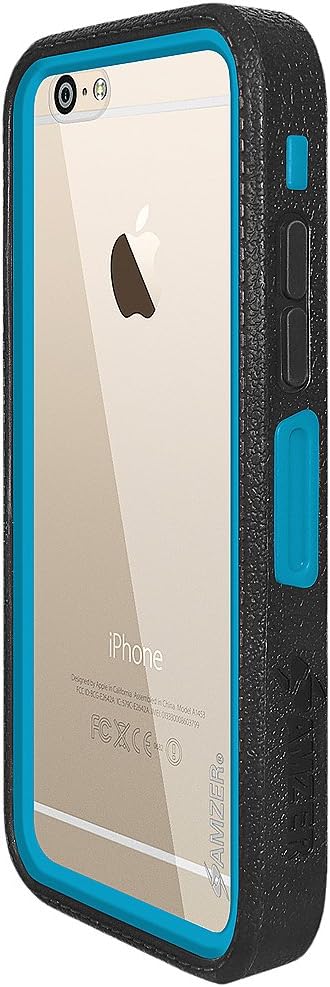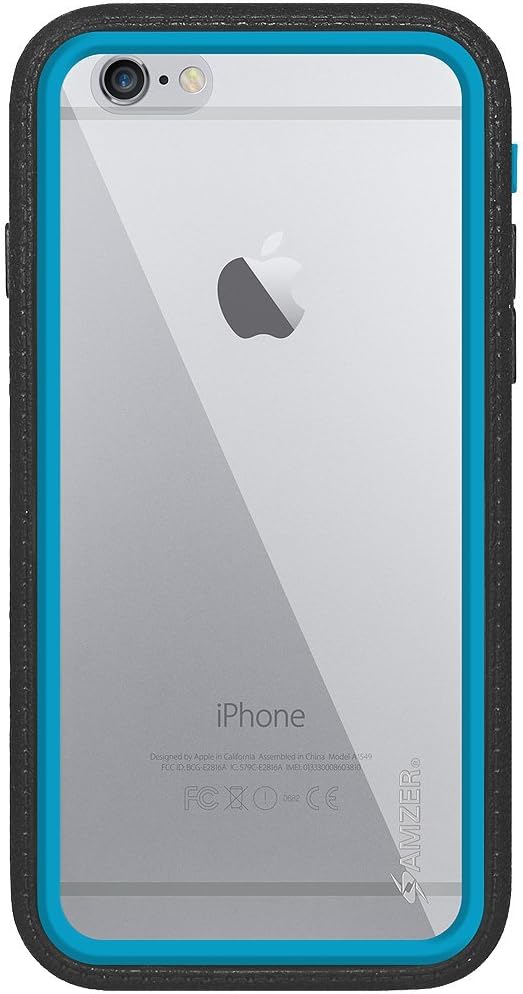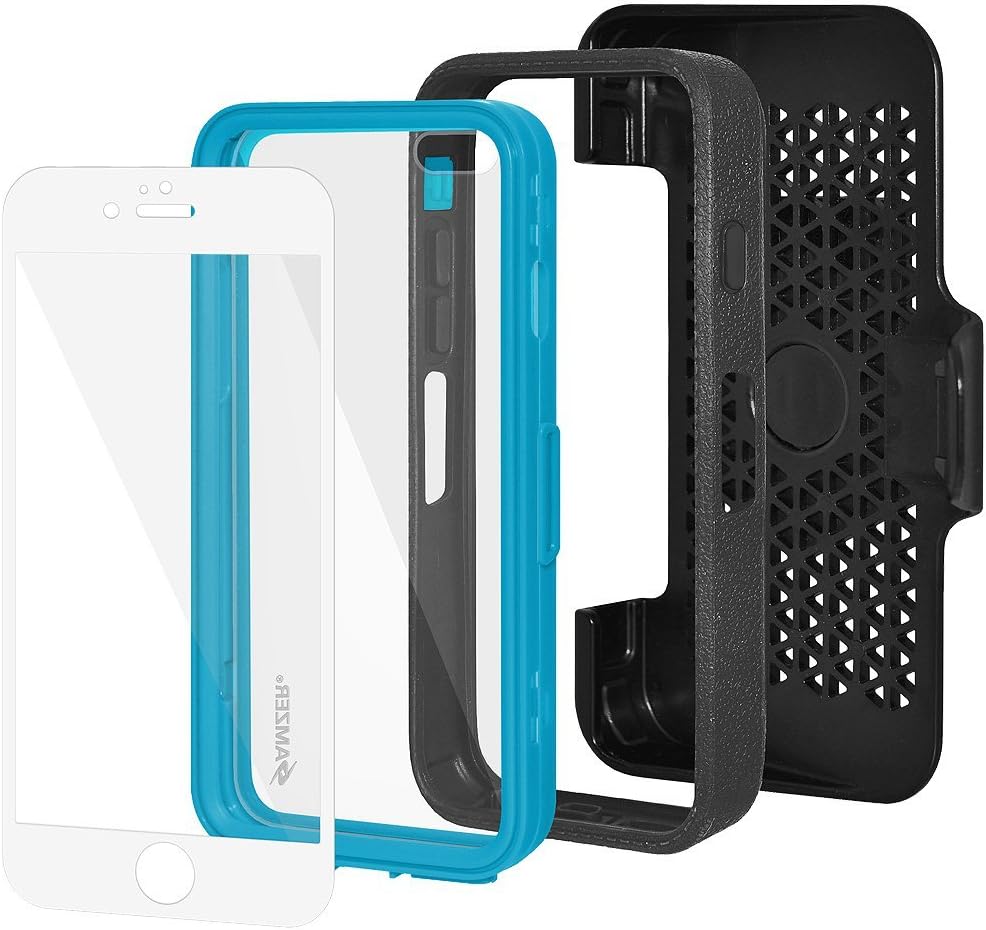
Amzer Crusta Rugged Embedded Tempered Glass Case with Belt Clip Holster for iPhone 6 Plus, iPhone 6s Plus (For Silver, Gold & Rose Gold iPhone 6/6s Plus) - Black on Blue
Category: Cell Phones & Accessories
AMZER Crusta is a first (Utility Patent Pending (Serial No. 62/016,615)) of its kind multilayered smartphone case, consisting of multi-functional layers made of high quality material. Each layer has a unique protective function. Crusta's 3- layer protection is a result of months of research & development with actual users. Crusta is not only great for protecting your smartphone, it is also great for adding the overtone of style, color and oomph to your smartphone. With Crusta you are spoilt for choice, you can suit your style and pick your favorite colors out of the 42 exciting color combinations. Crusta is your smartphones protective companion for daily rumble and tumble as well as for some off beat adventure. Crusta provides unmatched tri-functional protection without compromising on style or functionality unlike any other smartphone case in the market.
Features: World First Integrated Tempered Glass Case with 4 Layers. | 6 Feet Impact Drop Protection. Tested with 65 gm Steel Ball from upto 80 cm. | Dust port Covers for headset and charging port. | Third Layer made with Thermoplastic Rubber(TPR) provides textured finish for improved grip while providing cushioning. | 360 Degree swiveling belt clip Holster included provide added protection to front and back of 5.5 Inch iPhone 6 Plus. | Amzer Crusta Case Only: 6.56 x 3.47 x 0.59 inches. Weight 2.3 oz | Amzer Crusta Case with Holster: 6.875 x 3.94 x 1.25 inches. Weight 4.6 oz